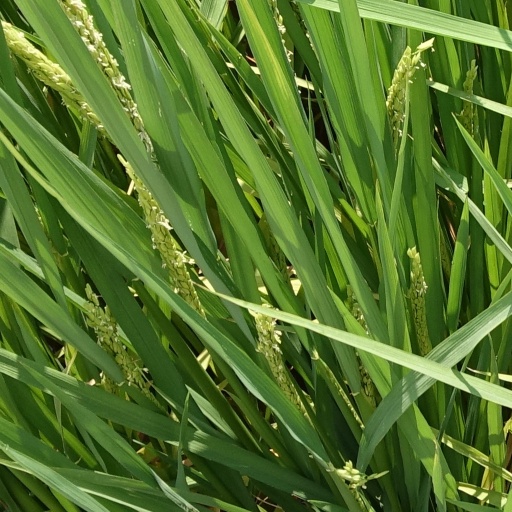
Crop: rice